Šime Vrsaljko

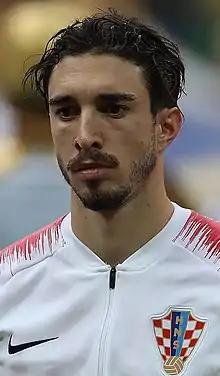
Vrsaljko with Croatia at the 2018 FIFA World Cup Final

Šime Vrsaljko (born 10 January 1992) is a Croatian former professional footballer who played as a right-back. During his 13-year club career, Vrsaljko also played abroad for football clubs in Italy, Spain and Greece.